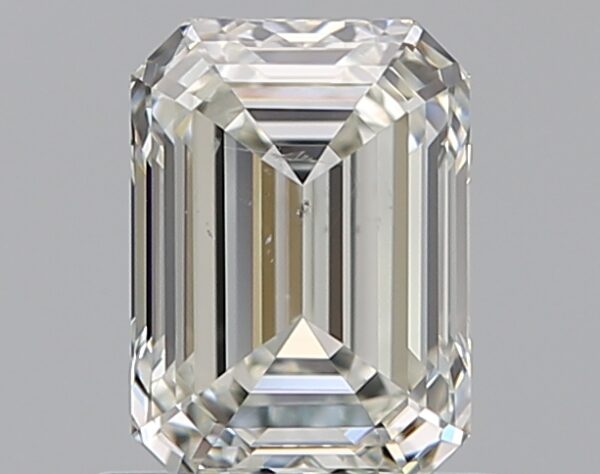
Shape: emerald
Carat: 0.9
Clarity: SI2
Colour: J
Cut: EX
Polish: EX
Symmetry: EX
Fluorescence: N
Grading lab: GIA
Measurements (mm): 6.31 x 4.55 x 3.12